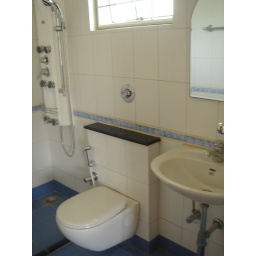
Master bath in first floor